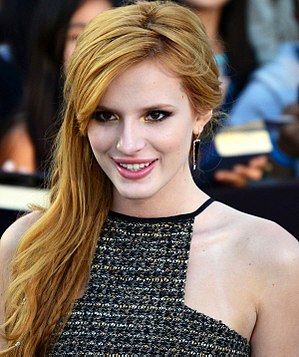
Bella Thorne
Thorne til premiere på Divergent i Westwood, Californien den 18. marts, 2014.
Annabella Avery "Bella" Thorne er en amerikansk skuespiller, model, danser og sanger. Hun er mest kendt for sin rolle CeCe i Disney Channels Shake It Up, og er også i gang med filmningerne til filmen The Snow Queen 2.